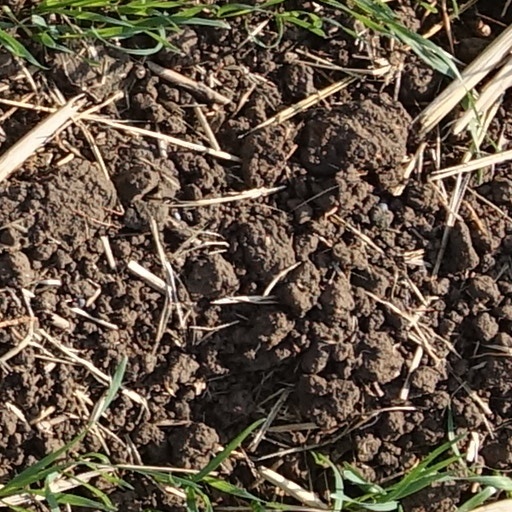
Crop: wheat